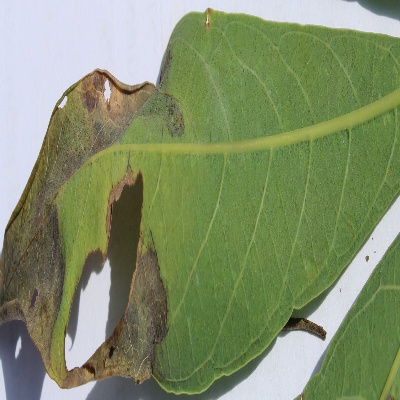
Crop: Cassava
Condition: bacterial blight